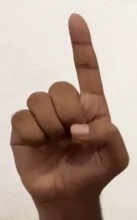
ASL sign: D